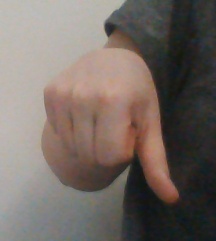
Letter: waw